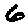
Label: 6